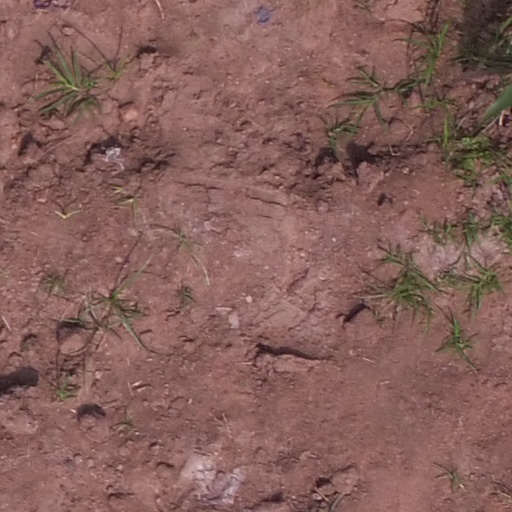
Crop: maize; corn